Gartenfriedhof

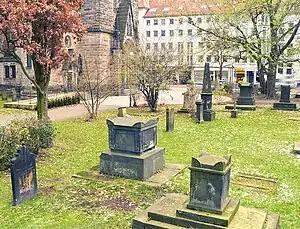
Garden Cemetery with the Garden Church at left and Marienstraße behind

The Garden Cemetery is a cemetery in Hanover, Germany. It was created in 1741 and is located by the built in 1749. The cemetery and the church are both named after the garden parish outside the former parish city walls in front of Aegidien Gate. The cemetery, which contains a number of classicising grave markers from the first half of the nineteenth century, was closed in 1864 with the establishment of the Stadtfriedhof Engesohde. Today it forms a park in the middle of inner city Hanover. The graves of Charlotte Buff (inspiration of Goethe's "Lotte" in "The Sorrows of Young Werther"), the astronomer Caroline Herschel and the painter Johann Heinrich Ramberg are located here. The Gartenfriedhof lies on Marienstraße between Warmbüchenstraße and Arnswaldtstraße.